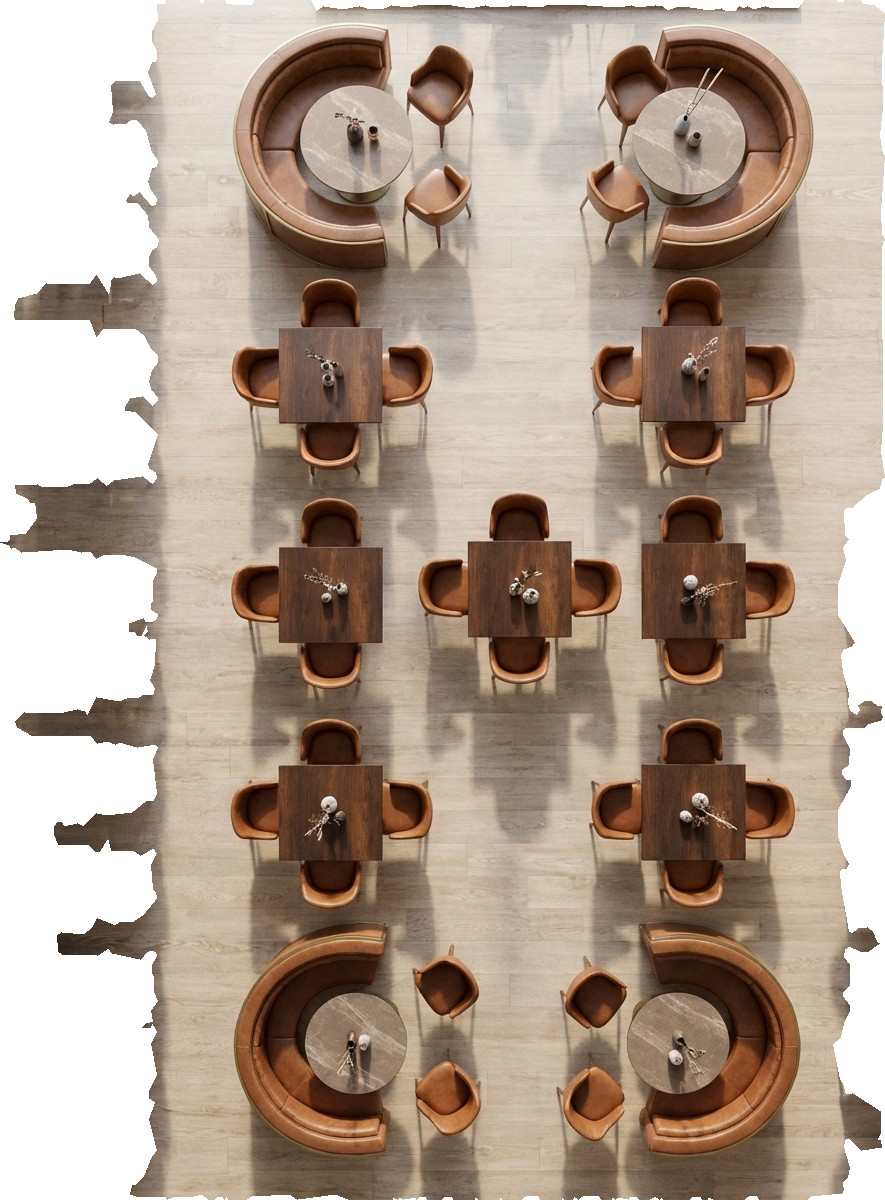
Surface category: floors